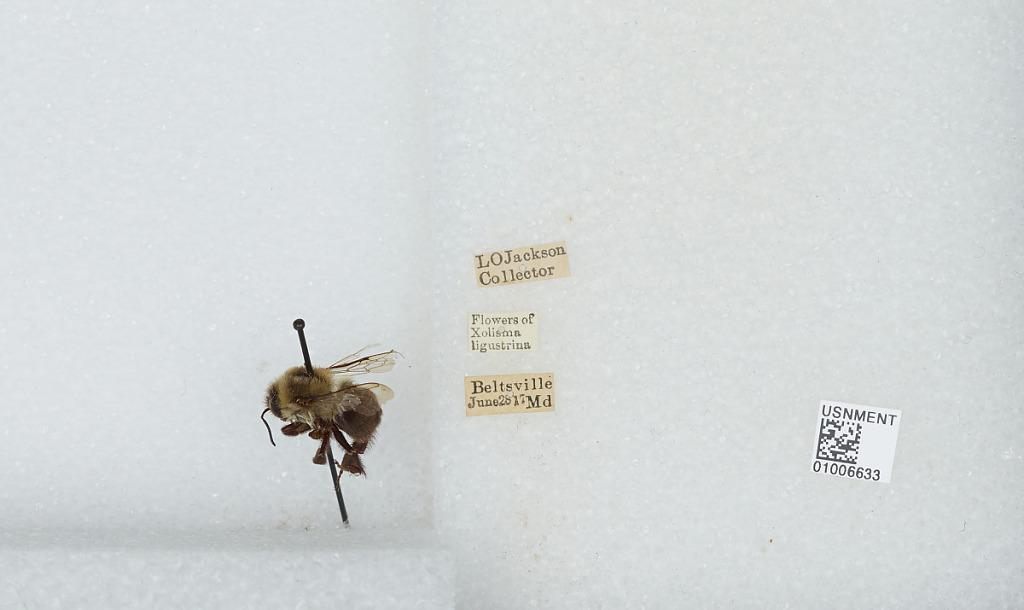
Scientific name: Bombus (Pyrobombus) impatiens Cresson
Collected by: L. Jackson
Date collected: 1917-6-28
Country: United States
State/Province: Maryland
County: Prince George's
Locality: Beltsville
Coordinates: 39.0348, -76.9075